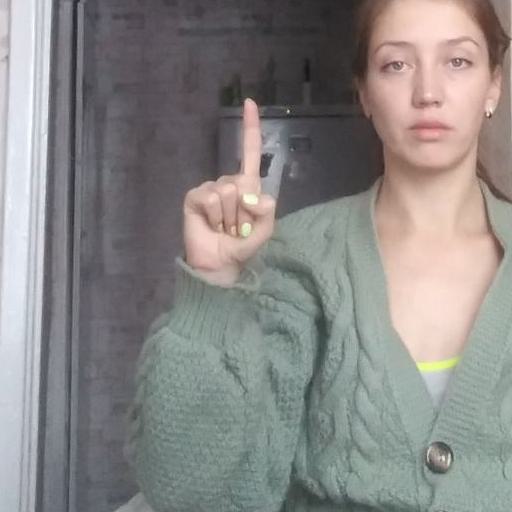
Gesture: one